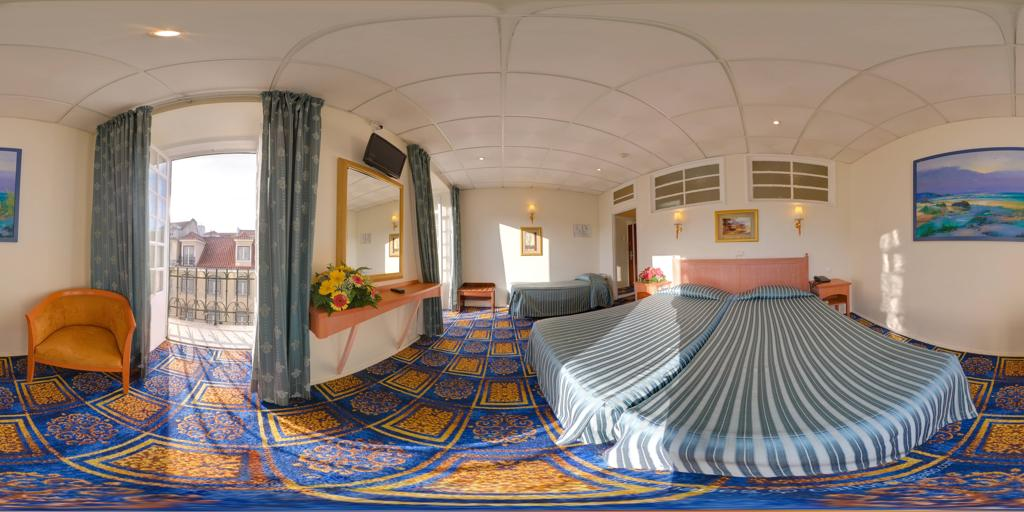
Referred object: the sunflower opposite the double bed

Referred object: the yellow flower bouquet